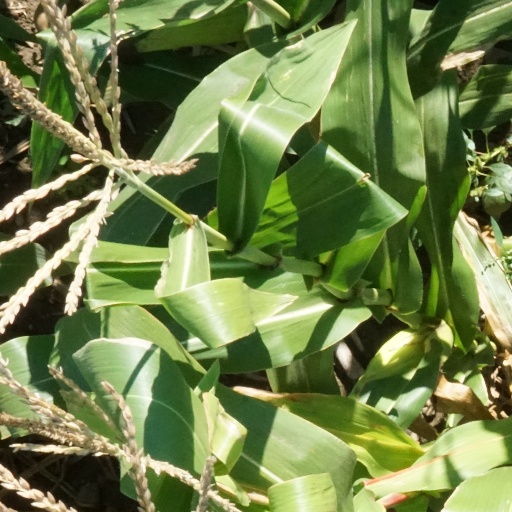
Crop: maize; corn